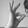
ASL letter: F